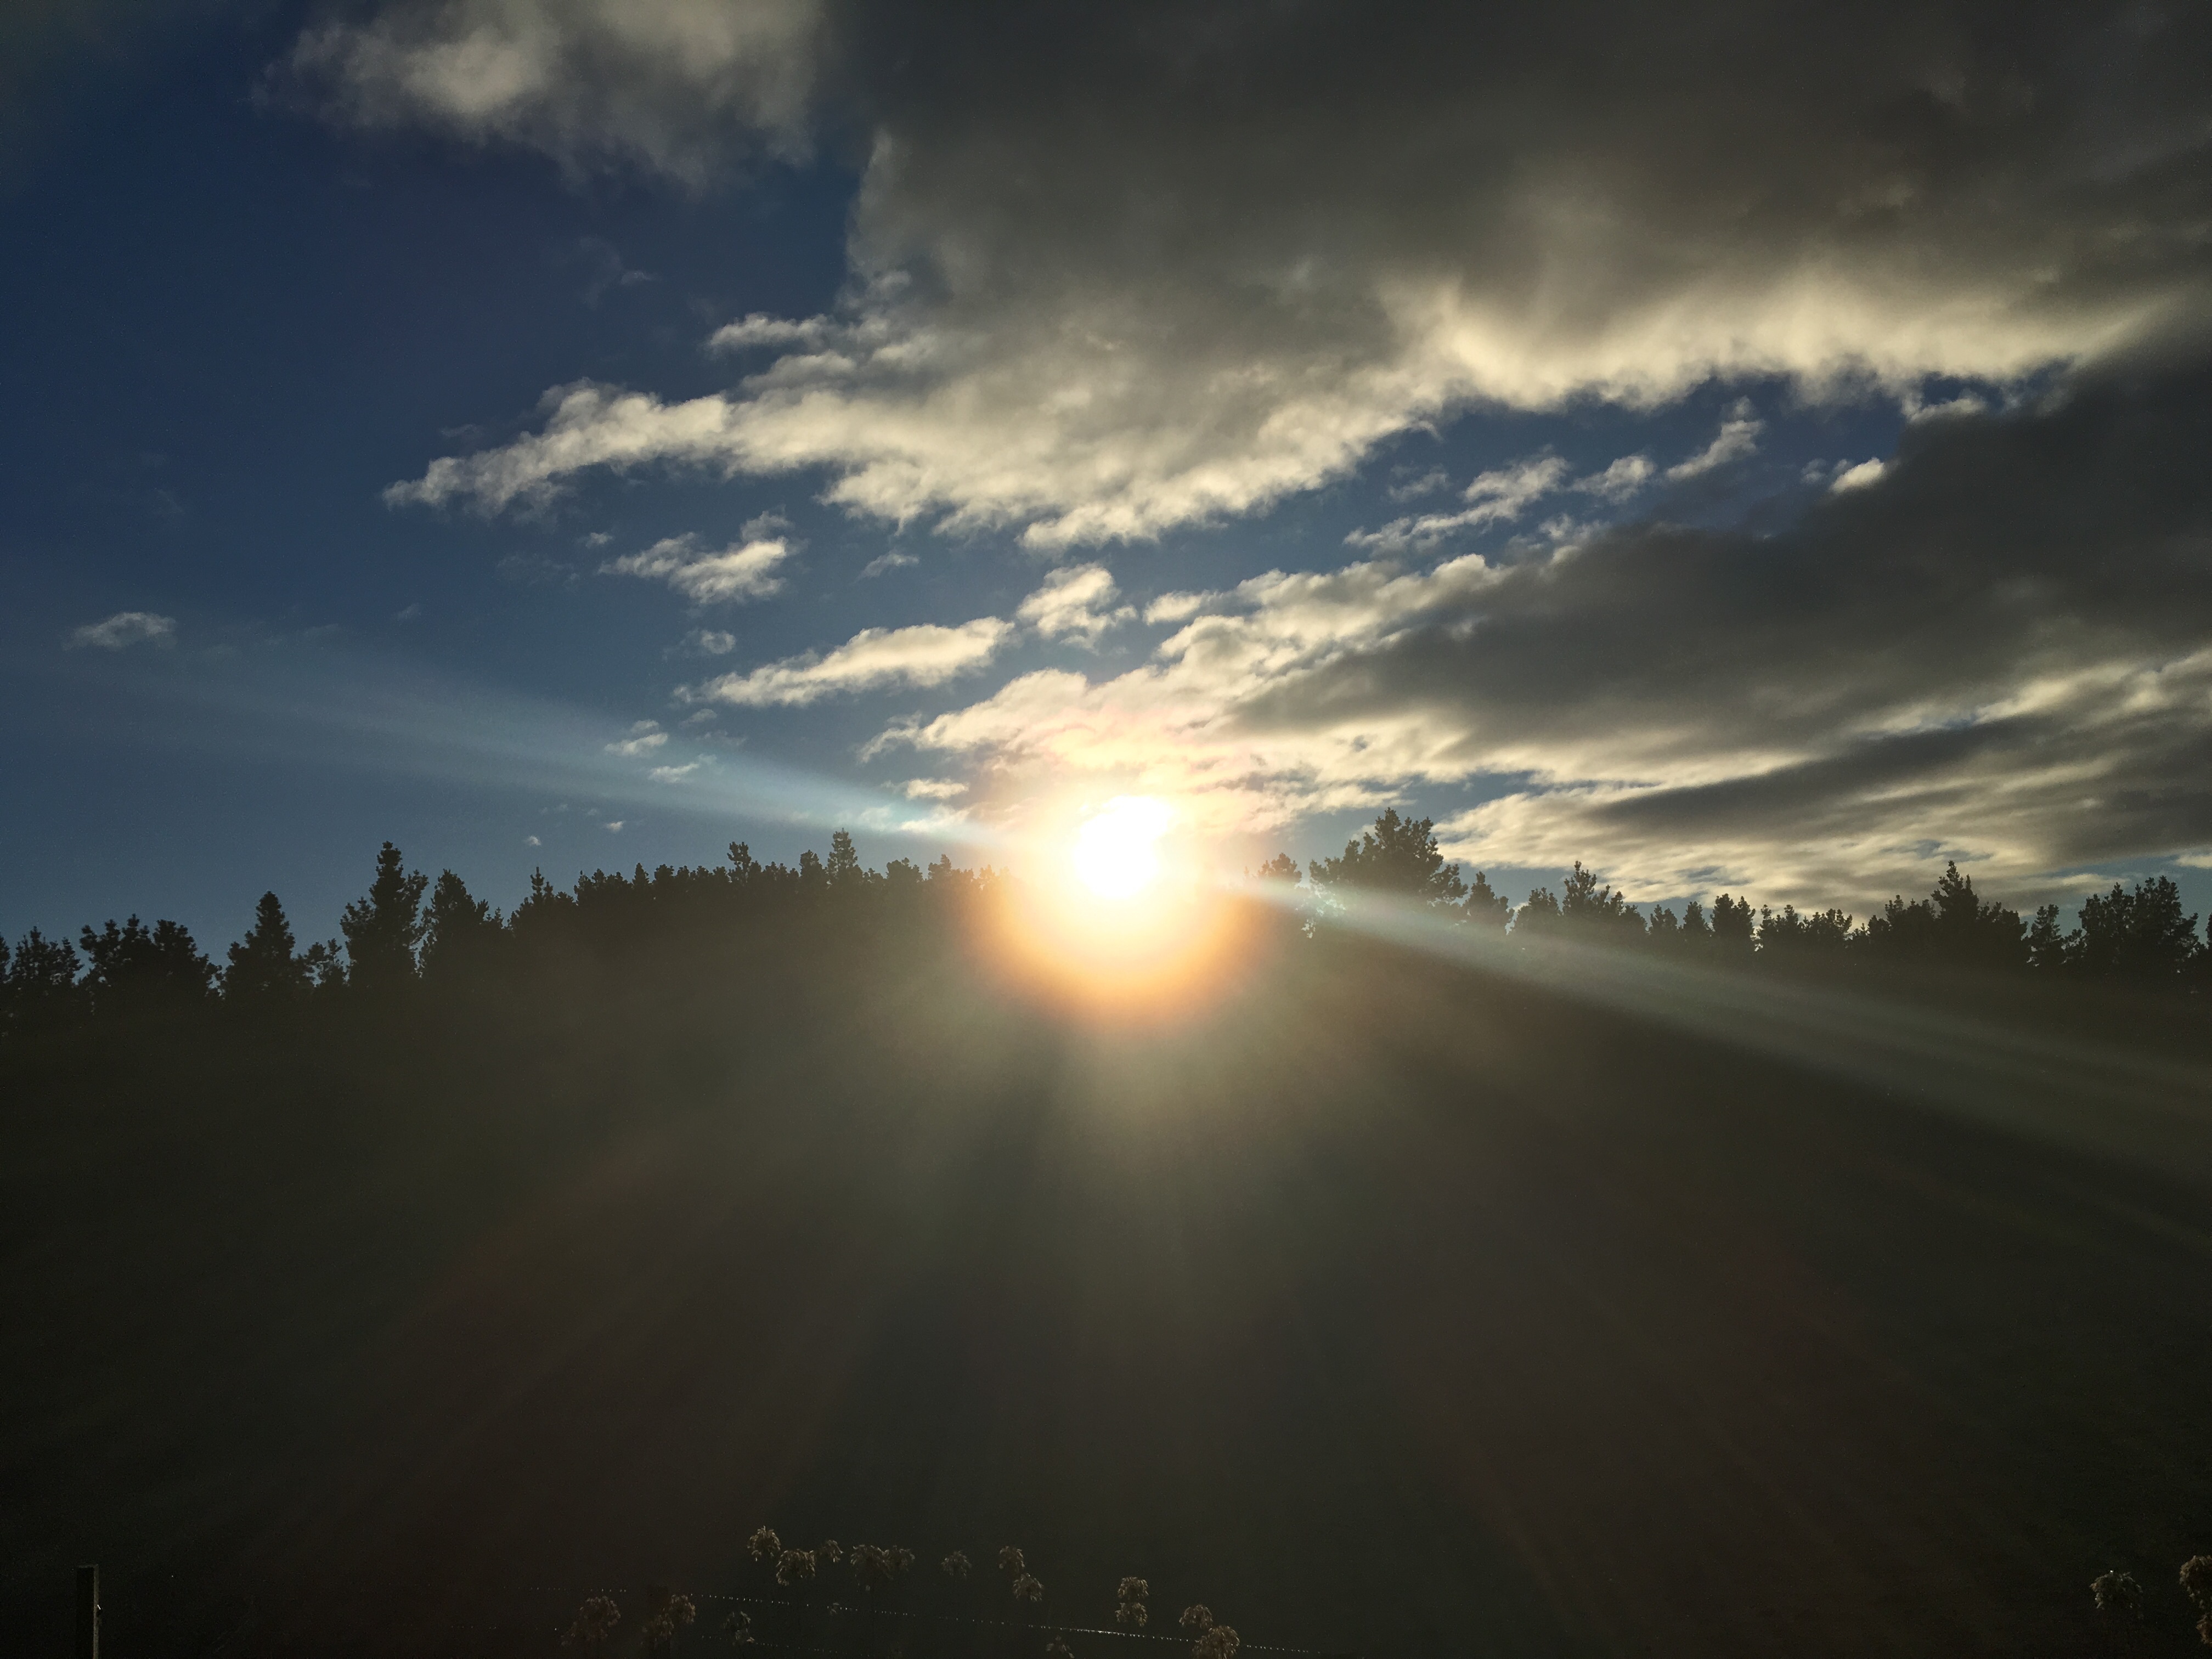
horizon, light, cloud, sky, sun, sunrise, sunset, sunlight, morning, dawn, atmosphere, dusk, evening, darkness, astronomical object, meteorological phenomenon, atmospheric phenomenon, atmosphere of earth